Taunus Railway (High Taunus)

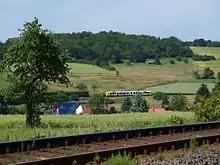
LINT on the Hundstadt Curve

A long run through open fields leads to Usingen, where the line's central signal box is located and trains are stored, assembled, disassembled and refueled. This was formerly the location of the loading station of the 4 km-long narrow-gauge railway to a geyserite works (now "Bremthaler Quarzitwerk") and a siding from "Raiffeisen Waren-Zentrale Rhein-Main" (an agricultural cooperative). The section with the steepest grade (up to 2.147%) begins there; Wilhelmsdorf station, which is at the end of it, is a good 390 metres above sea level. A narrow gauge railway branched off here against the direction of travel to Merzhausen military airfield (now used for the "Erdfunkstelle Usingen", Usingen earth station). After another slight climb past the junction of the BGS camp, the line reaches its high point at the edge of the forest. From there it goes to Grävenwiesbach, where some trains can be stored, and down around a loop to Hundstadt.